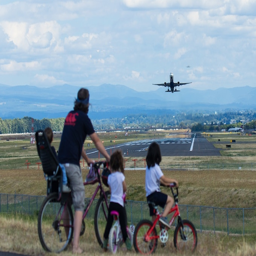
airplanes are a family affair for us .